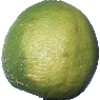
Label: limes